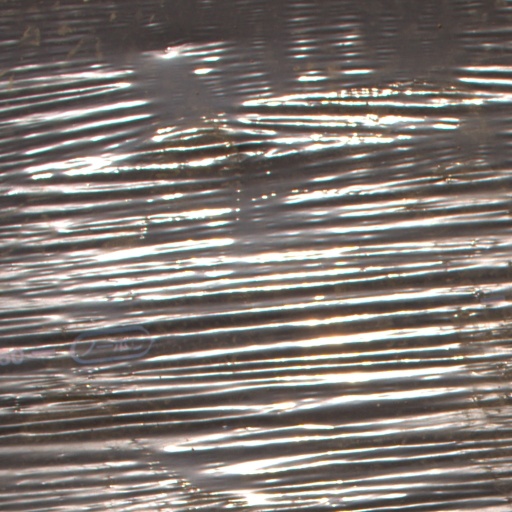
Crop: Jerusalem artichoke